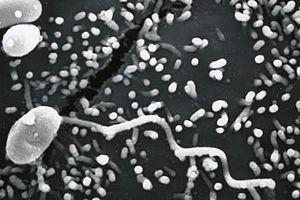
La taxinomie et la systématique des champignons ont pour objet de décrire, nommer, inventorier et organiser en entités hiérarchisées les organismes fongiques étudiés par la mycologie.